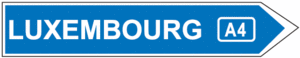
Diagramme de la signalisation routière luxembourgeoise